Cheadle Hulme

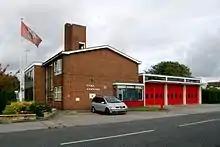
Cheadle Hulme Fire Station on Turves Road, built in 1960. The site also incorporates an ambulance station.

The building of the railways in the early 1840s introduced new employment opportunities for people in places such as Stockport and Manchester, as well as an influx of people coming to live in the area. In the mid-19th century, one of the earliest shops was opened in the Smithy Green area, selling groceries, sweets and other provisions. As people settled in the area, more shops were opened and new houses were built, many of which still stand. During the early 20th century Cheadle Hulme experienced a rapid growth in population, mostly due to an influx of people from Manchester and other large towns and cities coming to live in the area, and it gradually became more suburban. In the 1930s more houses were built around the Grove Lane and Pingate Lane, Gill Bent Road, Hulme Hall Road and Cheadle Road areas, and new roads replaced old farms. In the 1960s the Hursthead estate was built on land that was once Hursthead Farm. By 2009 the only farm remaining was Leather's Farm on Ladybridge Road.